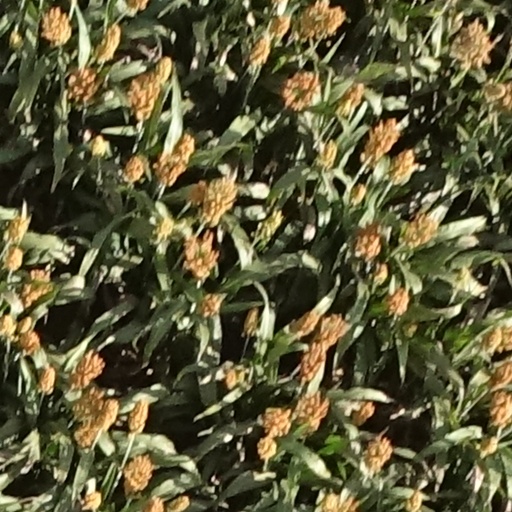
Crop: sorghum